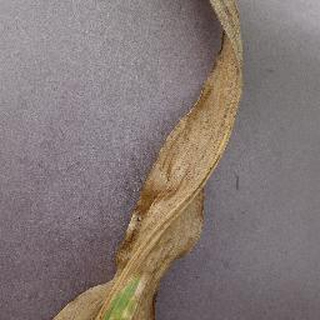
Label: corn_northern_leaf_blight